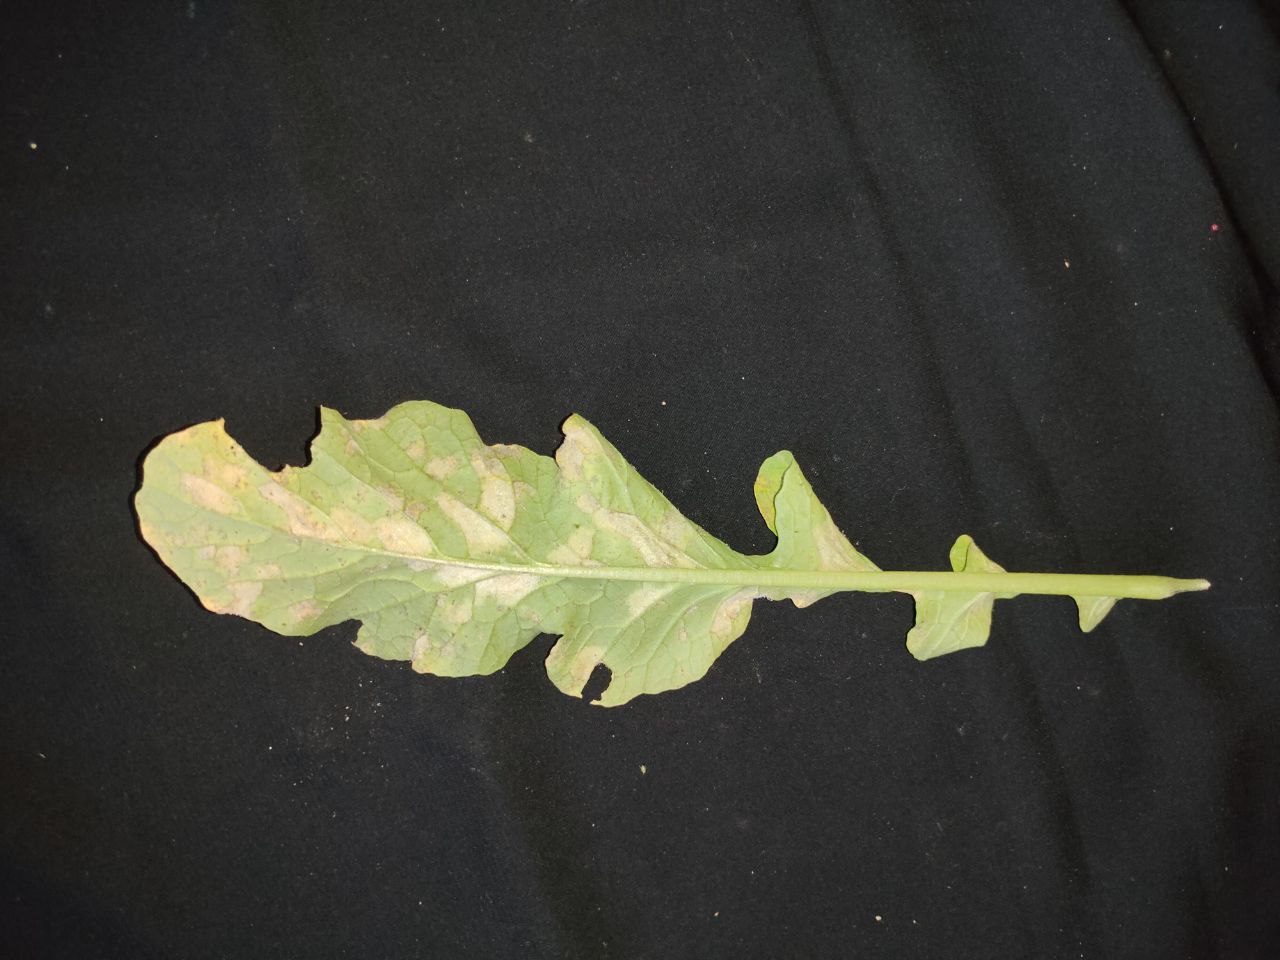
Label: Mosaic virus